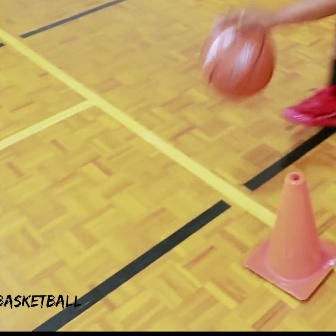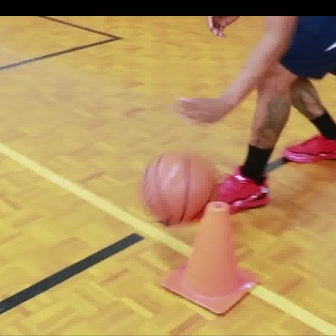
  Please identify the target specified by the bounding box [199,20,276,97] in the first image and locate it in the second image. Return the coordinates in [x_min,y_min,x_max,y_max] format.
Answer: [140,150,216,226]